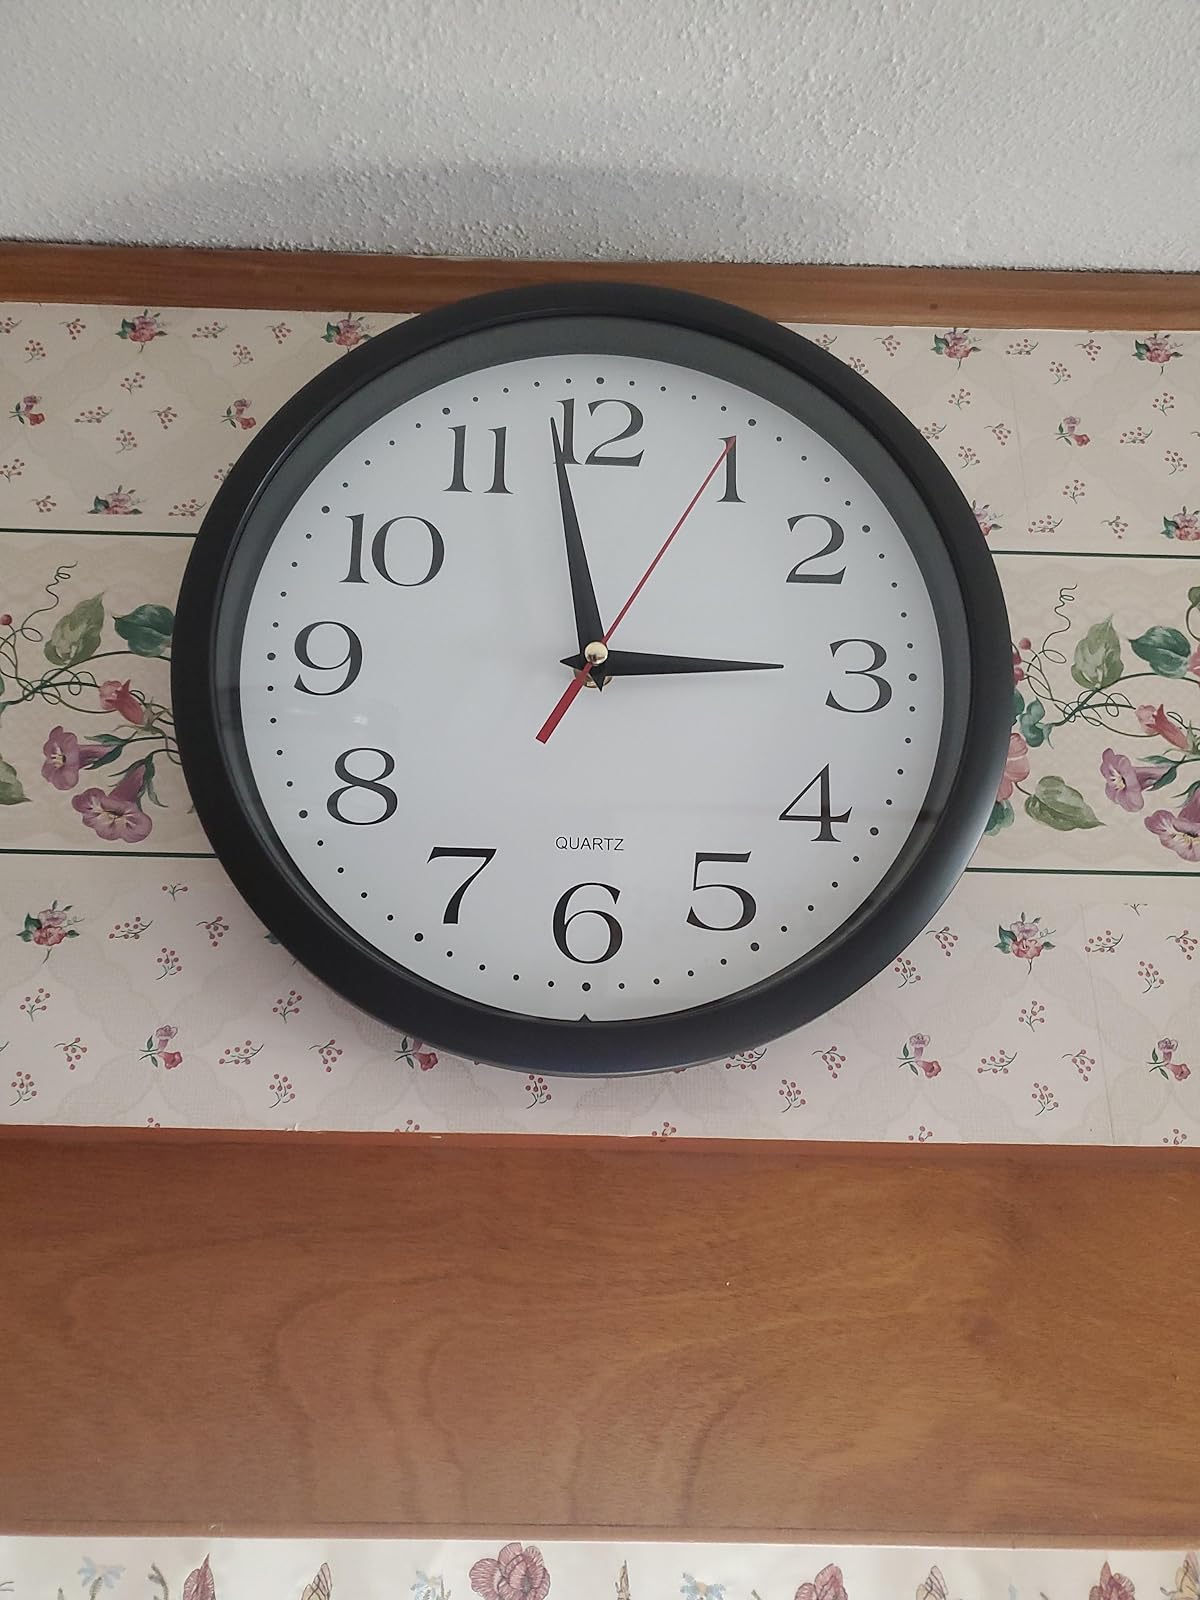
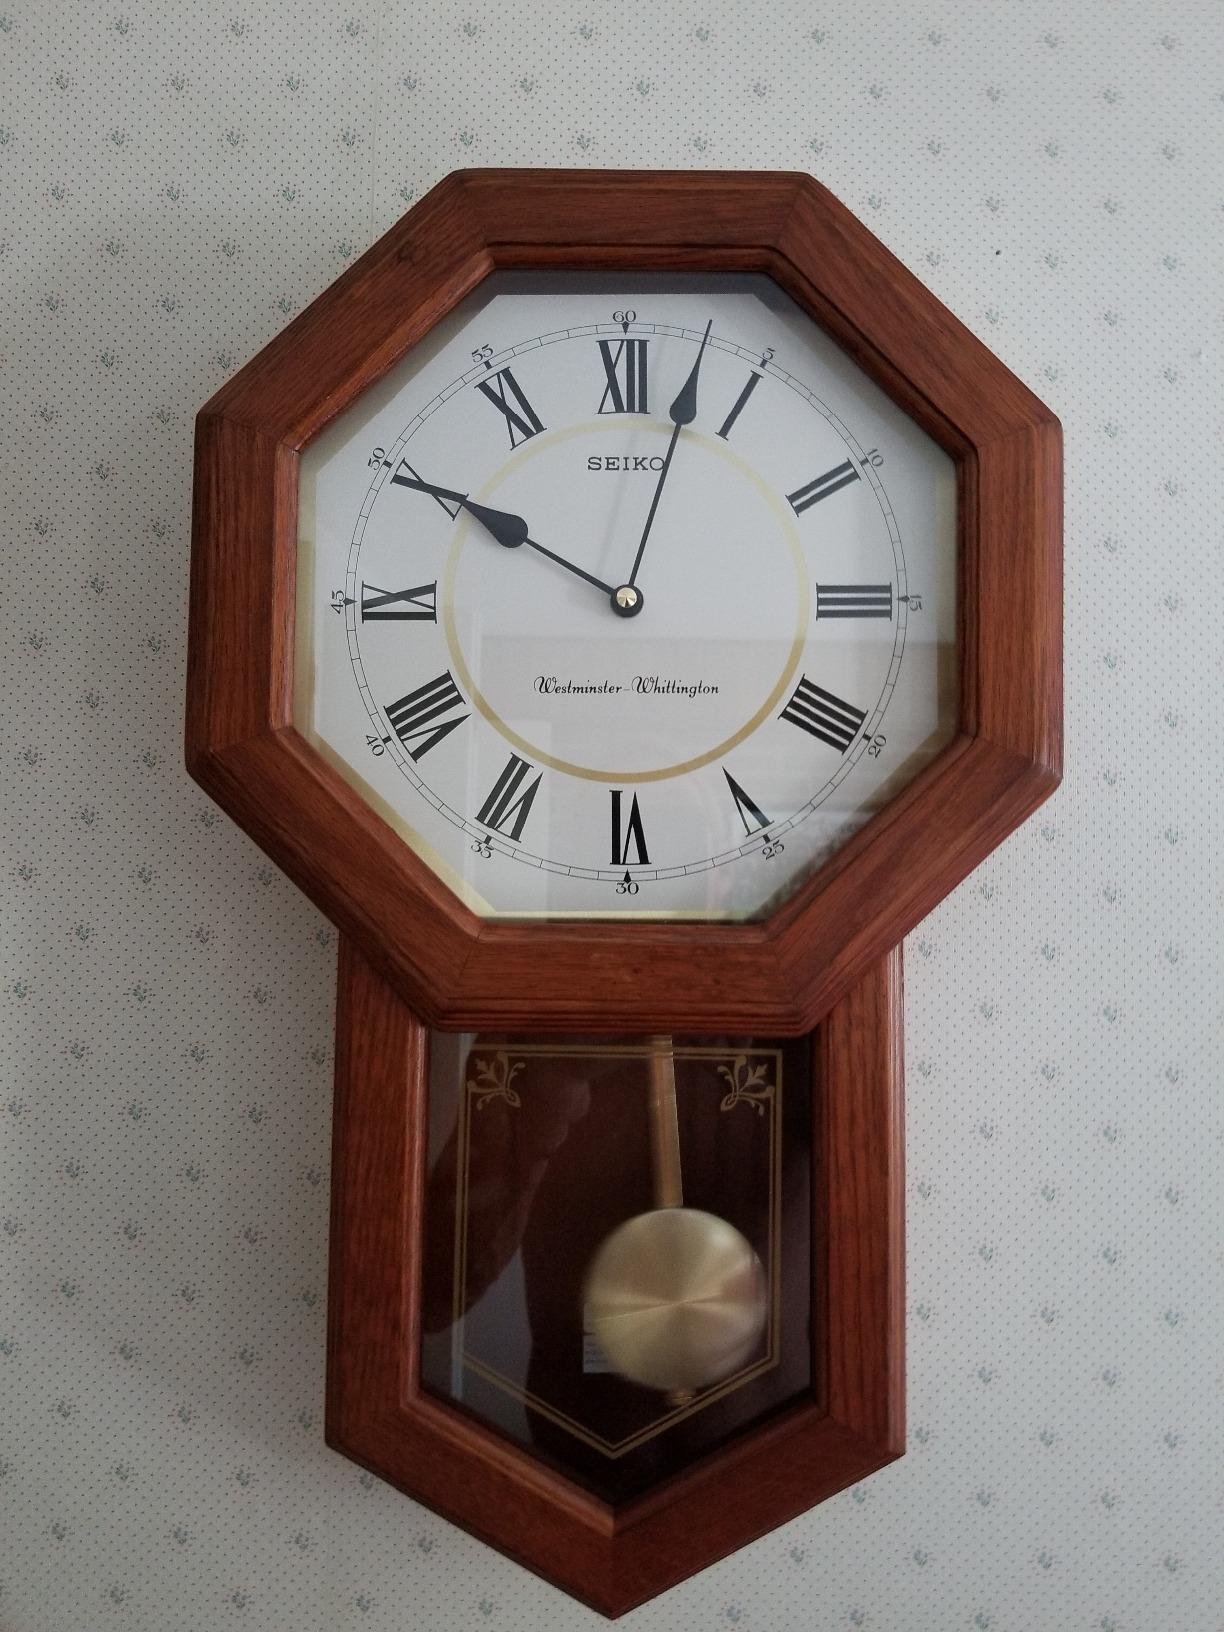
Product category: clock
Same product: no